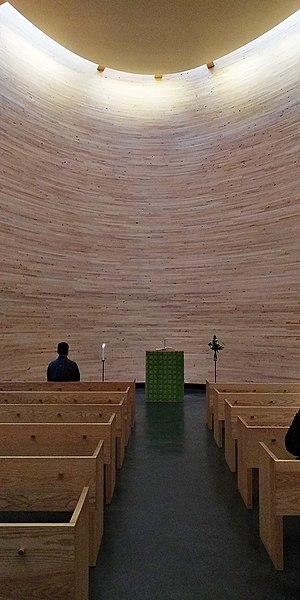
La Chapelle de Kamppi ou la Chapelle du silence est une église située sur la place Narinkka du quartier de Kamppi à Helsinki en Finlande.